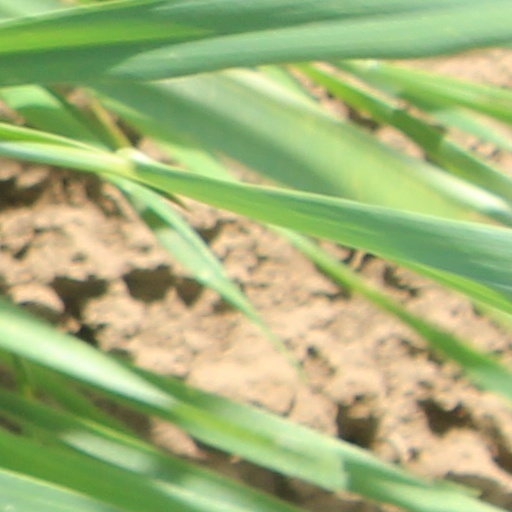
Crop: wheat